Josef Silný

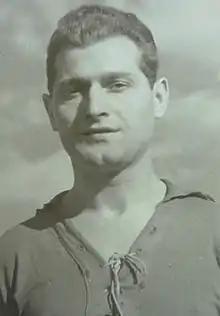
Silný in 1932

Josef Silný (23 January 1902 in Kroměříž – 18 May 1981) was a Czech footballer who played as a forward.